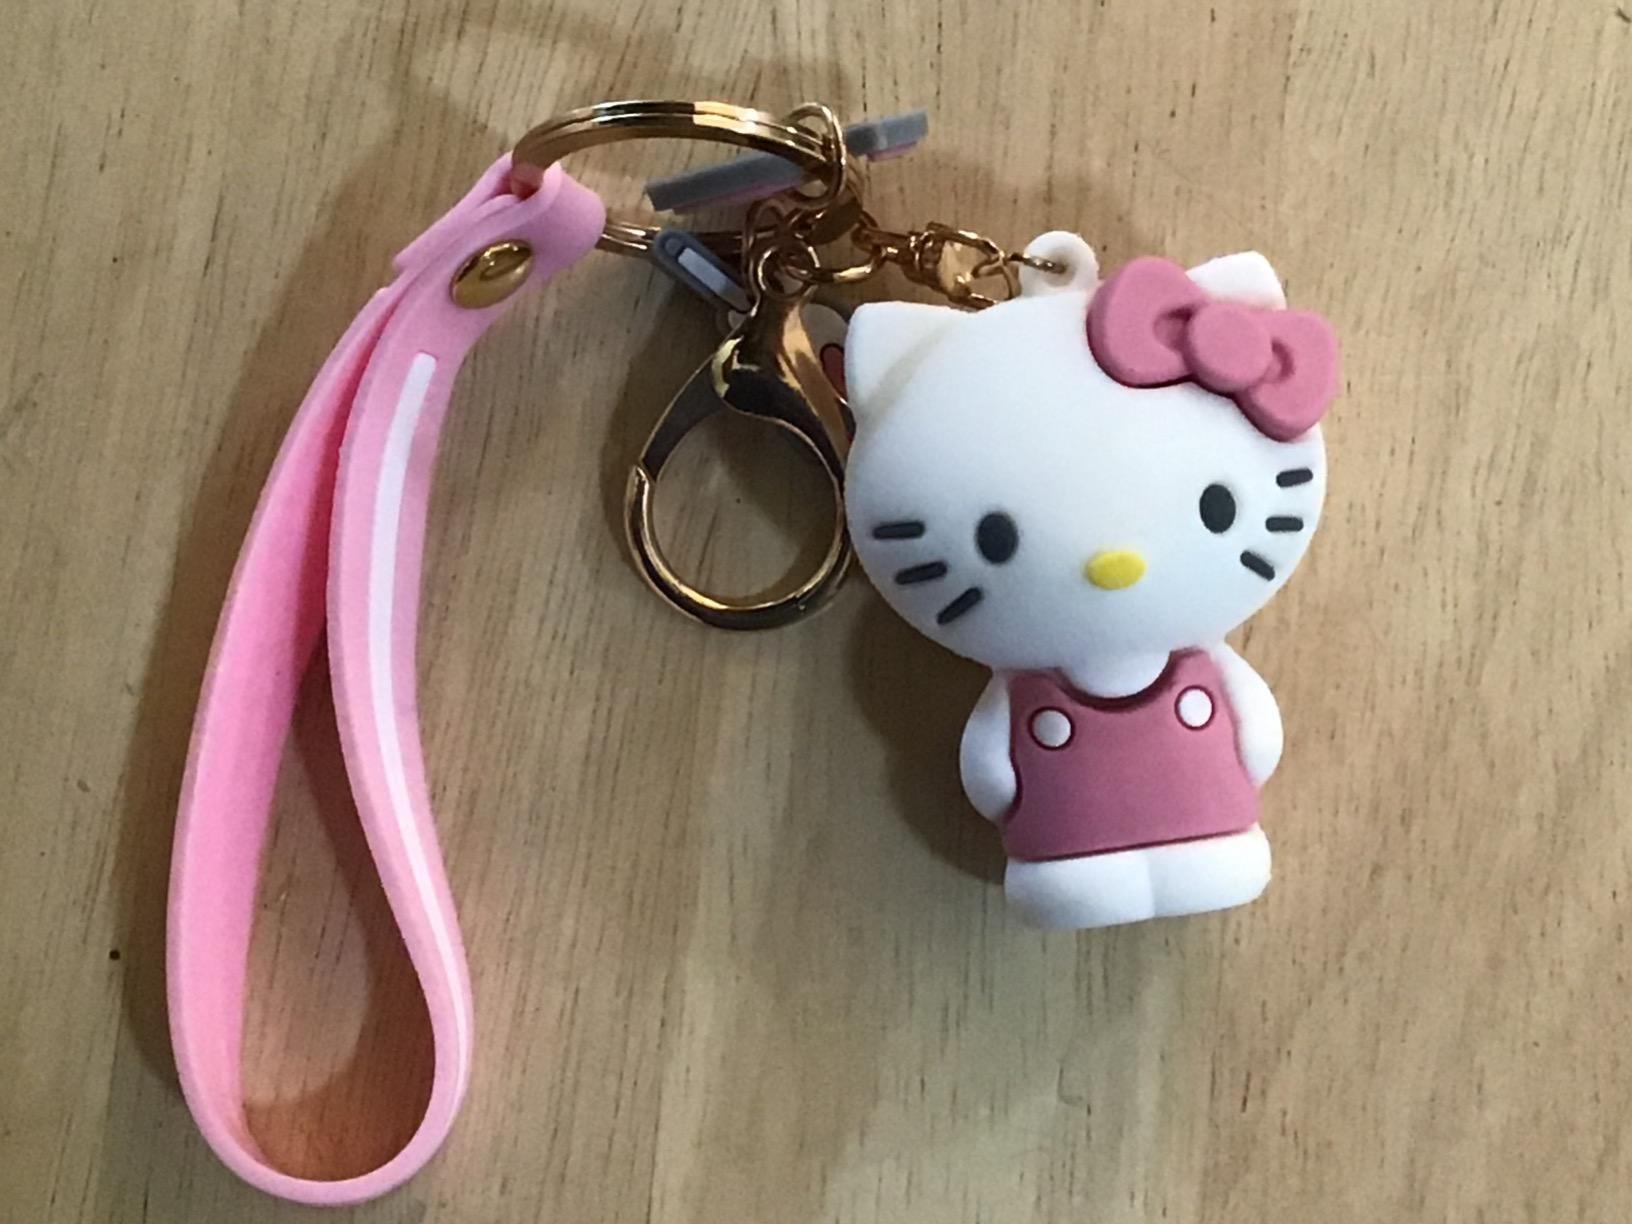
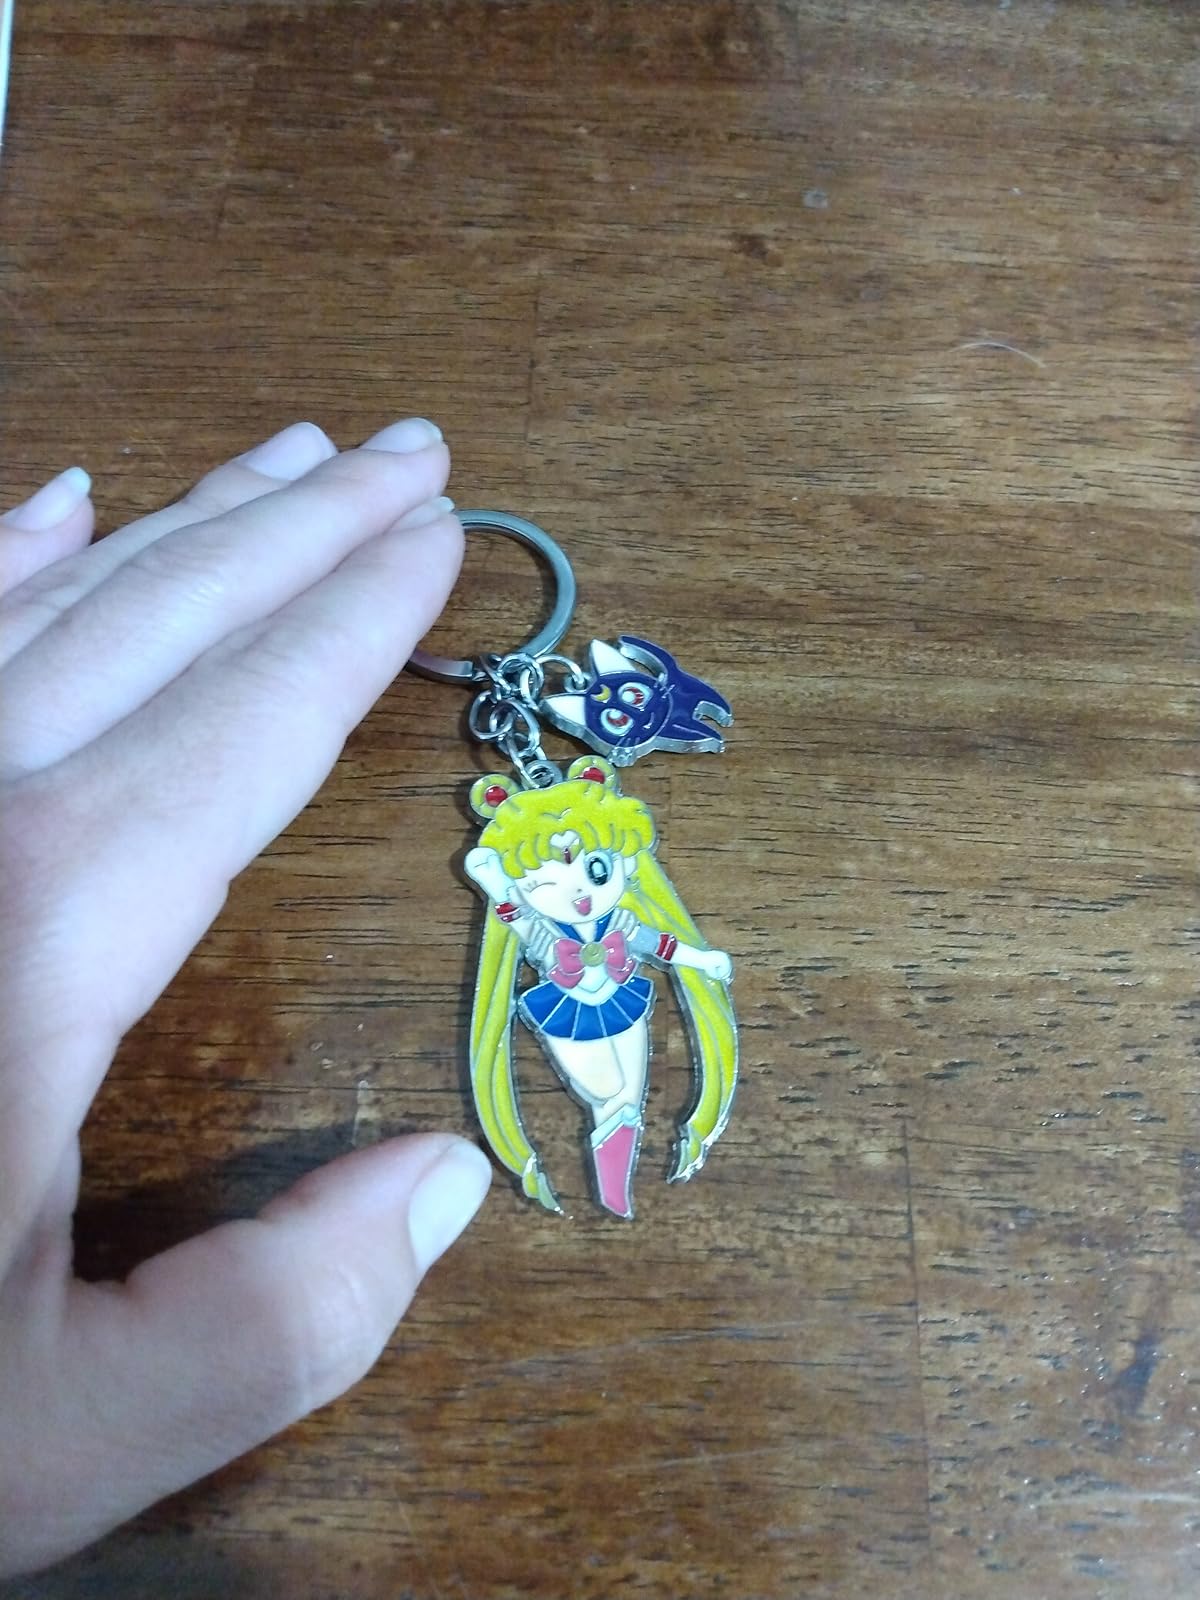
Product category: accessories_keychain
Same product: no